Tréguidel

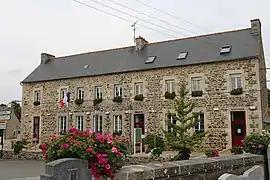
The town hall of Tréguidel

Tréguidel is a commune in the Côtes-d'Armor department of Brittany in northwestern France.